Chetniks

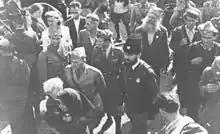
Momčilo Đujić with Chetniks and Italians

Throughout the war, the Chetnik movement remained mostly inactive against the occupation forces, and increasingly collaborated with the Axis, eventually losing its international recognition as the Yugoslav resistance force. After a brief initial period of cooperation, the Partisans and the Chetniks quickly started fighting against each other. Gradually, the Chetniks ended up primarily fighting the Partisans instead of the occupation forces, and started cooperating with the Axis in a struggle to destroy the Partisans, receiving increasing amounts of logistical assistance. Mihailović admitted to a British colonel that the Chetniks' principal enemies were "the partisans, the Ustasha, the Muslims, the Croats and last the Germans and Italians" [in that order].